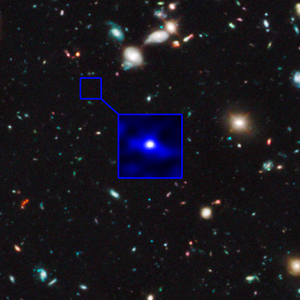
UDFj-39546284, également connue sous le nom de HUDF09, serait l'une des plus vieilles galaxies observées par un télescope. Située dans la constellation du Fourneau, son âge est estimé à 13,2 milliards d'années. En janvier 2011, elle est considérée comme étant la galaxie la plus vieille jamais observée, bien que cette information ne soit pas encore confirmée spectroscopiquement et soulève certains doutes dans la communauté scientifique. Elle a été détrônée en 2013 par z8 GND 5296.